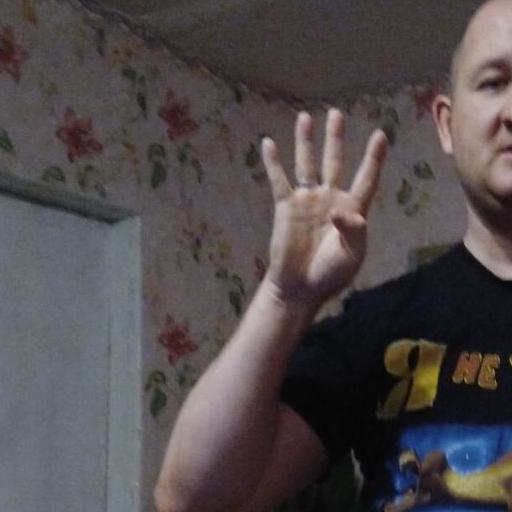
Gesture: four